Museum of Asian Art of Corfu

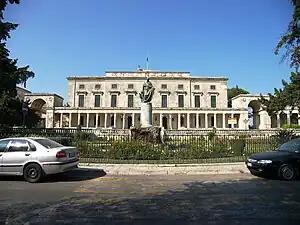
The Palace of St. Michael and St. George, which hosts the Museum

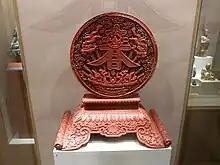
Ritual disc on a base, Beijing-red lacquer. Relief décor and the ideogram of spring on a green background, 17th-19th century.

The Museum of Asian Art of Corfu is a museum in the Palace of St. Michael and St. George in Corfu, Greece. The only museum in Greece dedicated to the art of Asia, it has collections of Chinese art, Japanese art, Indian art and others.